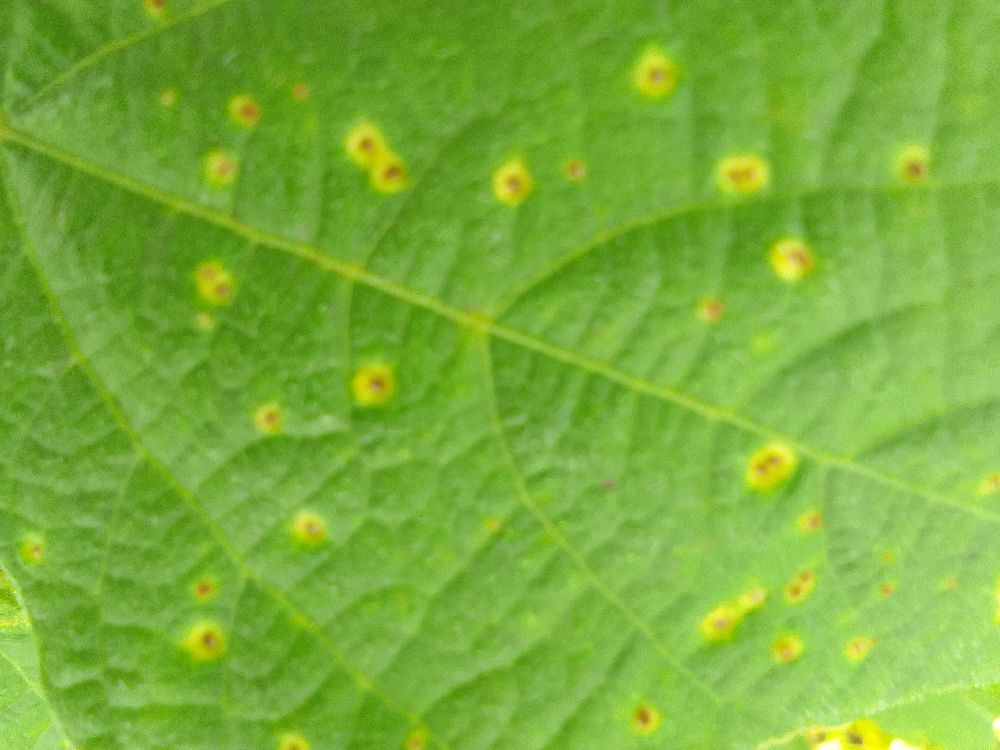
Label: rust